Villain

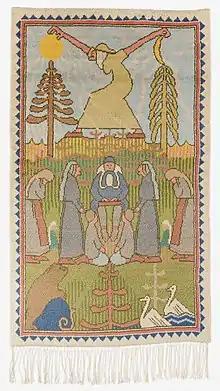
Louhi, the wicked queen and mistress of Pohjola, is a villain of the Finnish epic poetry "Kalevala". Rya of "Louhi stealing the sun and the moon", Joseph Alanen, c. 1909.

The term villain is the universal term for characters who pose as catalysts for certain ideals that readers or observers find immoral, but the term "villainess" is often used to highlight specific traits that come with their female identity—separating them, in some aspects, from their male counterparts. The use of the female villain (or villainess) is often to highlight the traits that come specifically with the character and the abilities they possess that are exclusive to them. For example, one of the female villain's greatest weapons is her alluring beauty, sexuality or emotional intelligence. The perversion of inherently female traits in storytelling also alludes to the demonic display of the succubus and their affinity for utilizing their beauty as a weapon—a trait utilized by many female villains throughout modern fiction and mythology. However, this is not always the case. As seen often in animated films, female villains are portrayed with "ugly" appearances to contrast the beauty of the protagonist, in turn associating unattractiveness with evil. This paints female villains in a negative light compared to their heroine counterparts and showcases the duality of the female villain character.